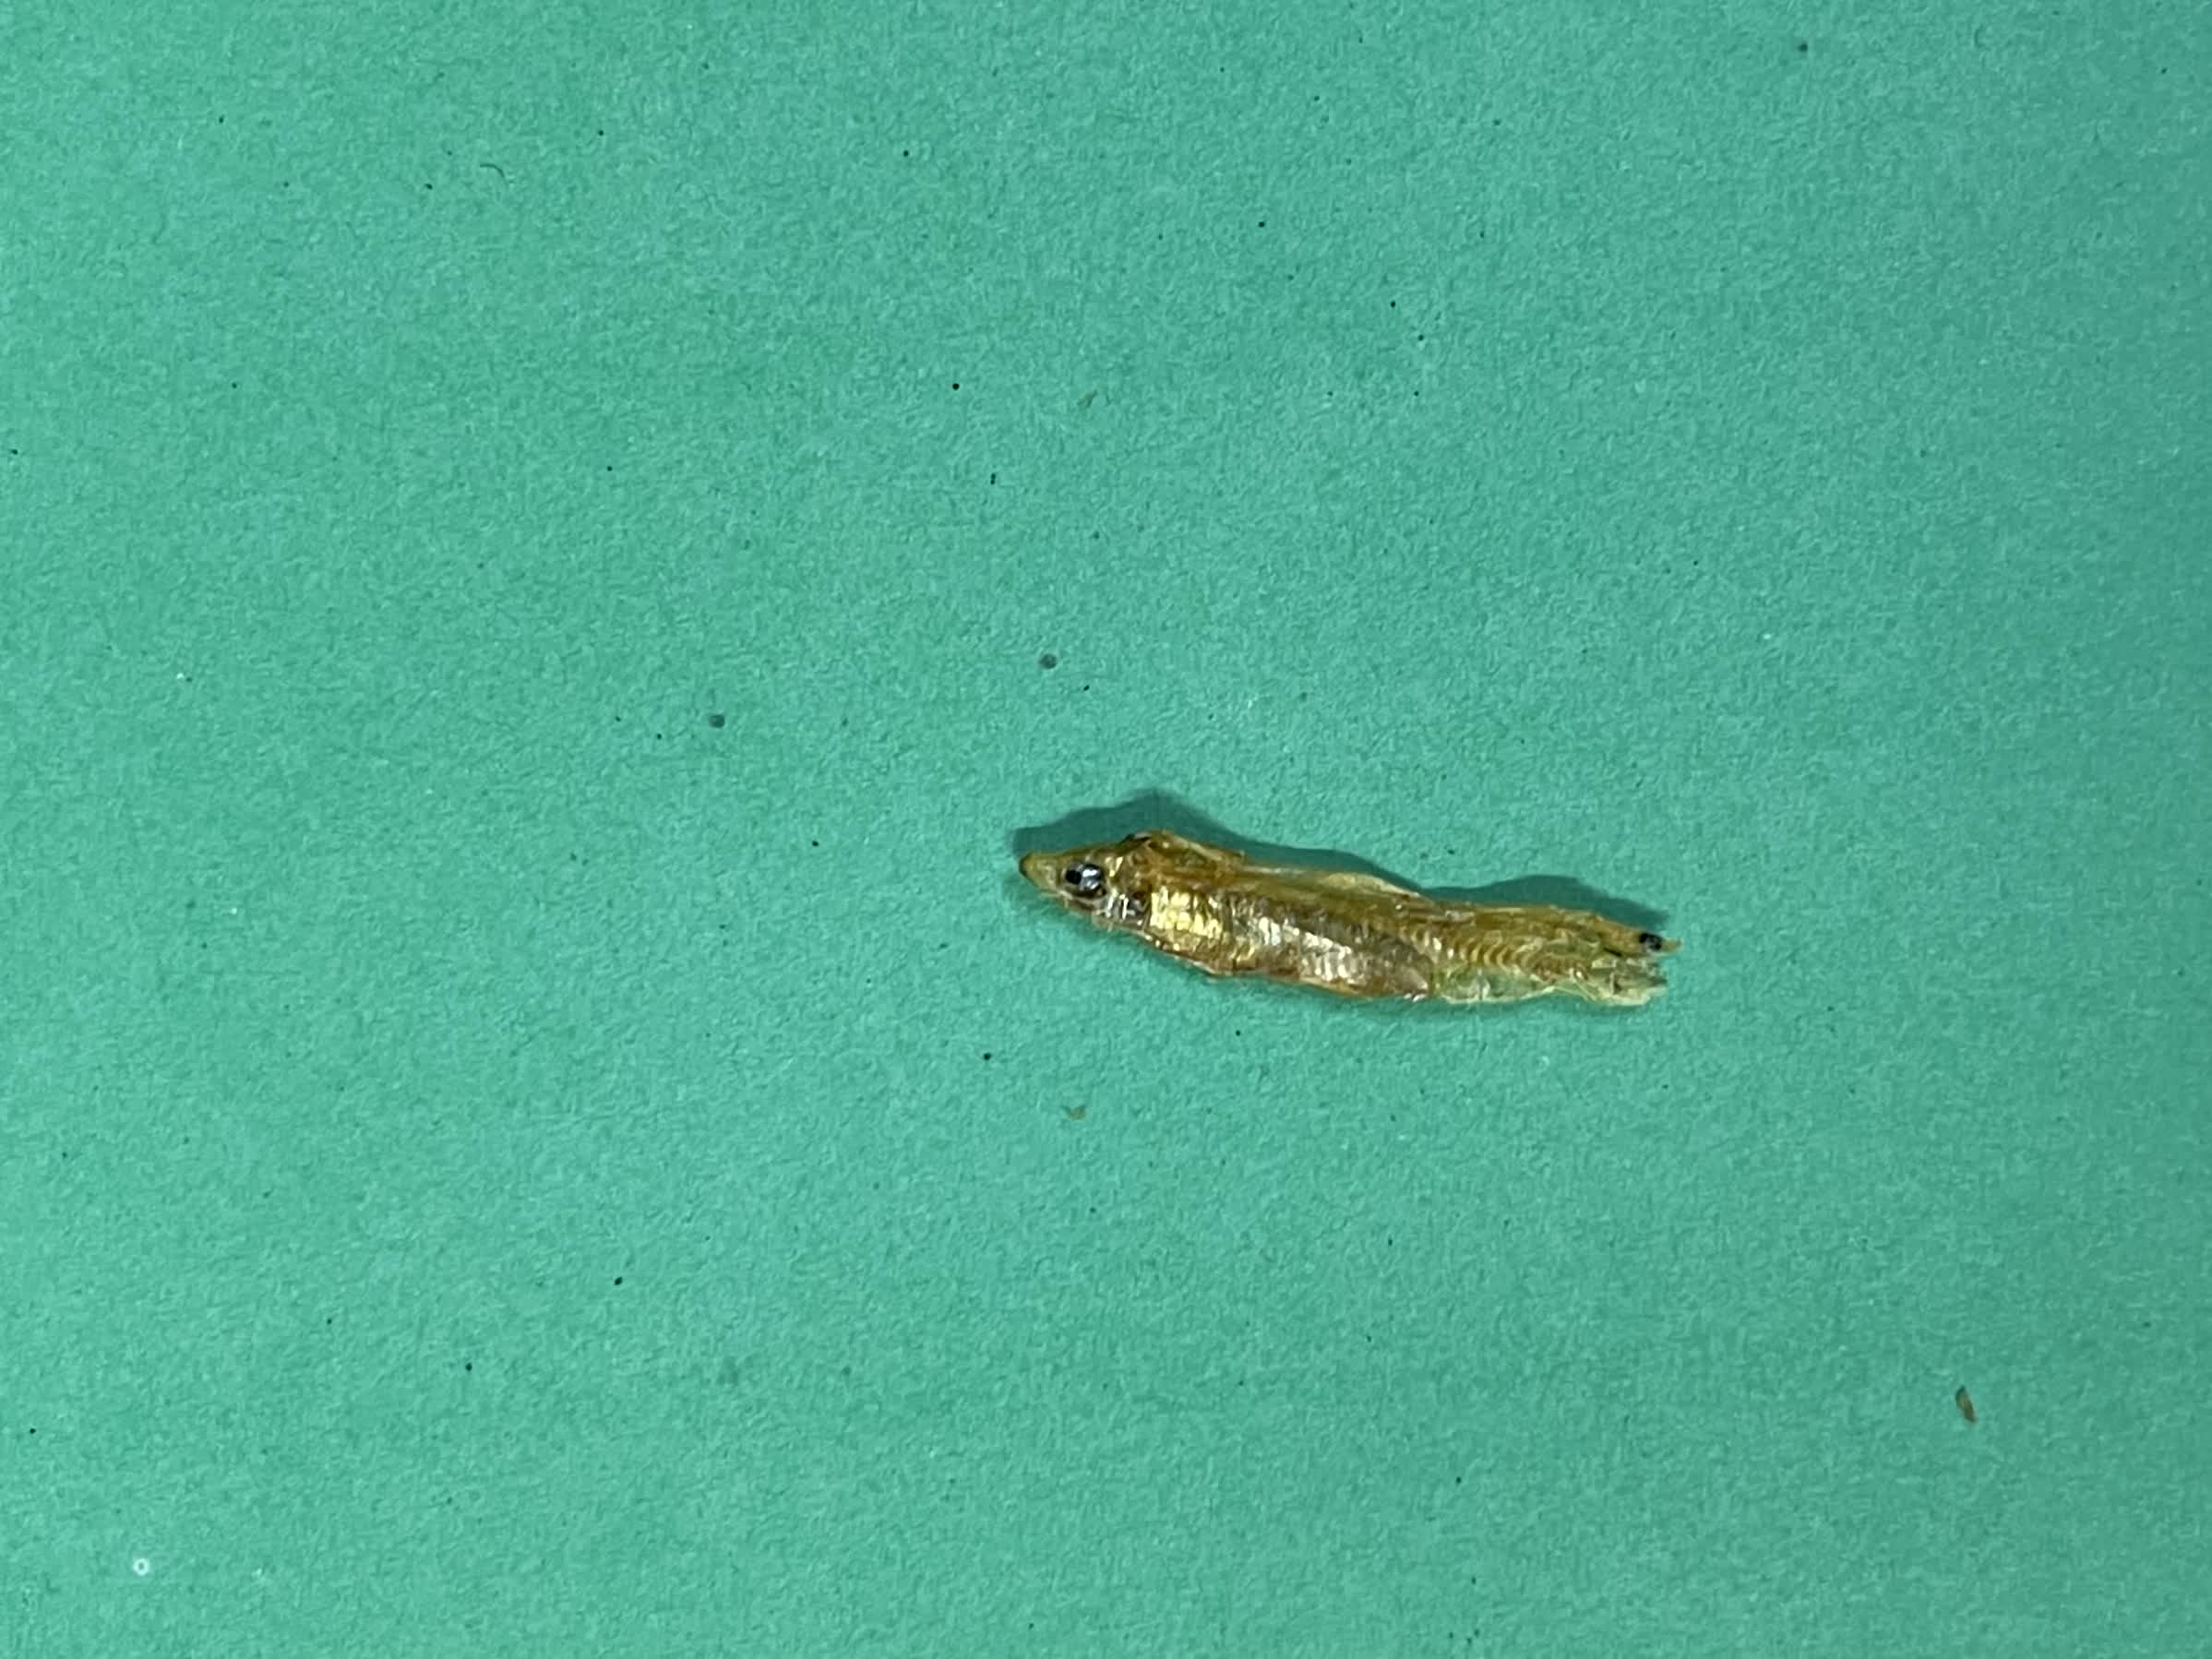
Species: kachki